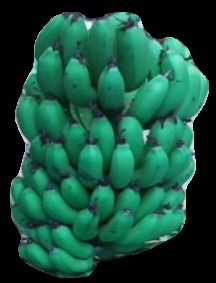
Variety: pachbale
Grade: grade2